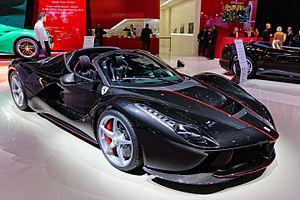
L'édition 2016 du Mondial de l’automobile de Paris est un salon international de l'automobile qui s'est tenu du 1ᵉʳ au 16 octobre 2016 au Parc des expositions de la porte de Versailles, à Paris.